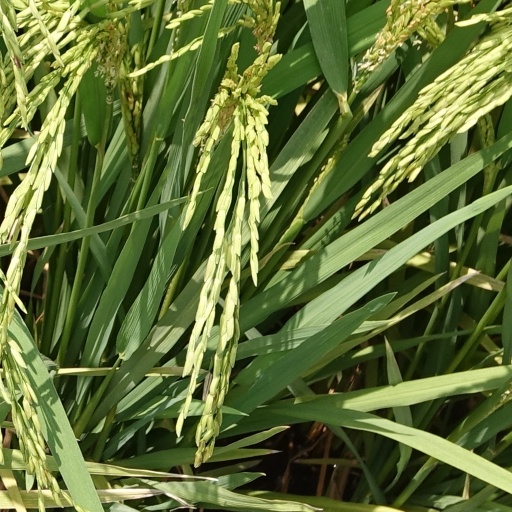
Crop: rice